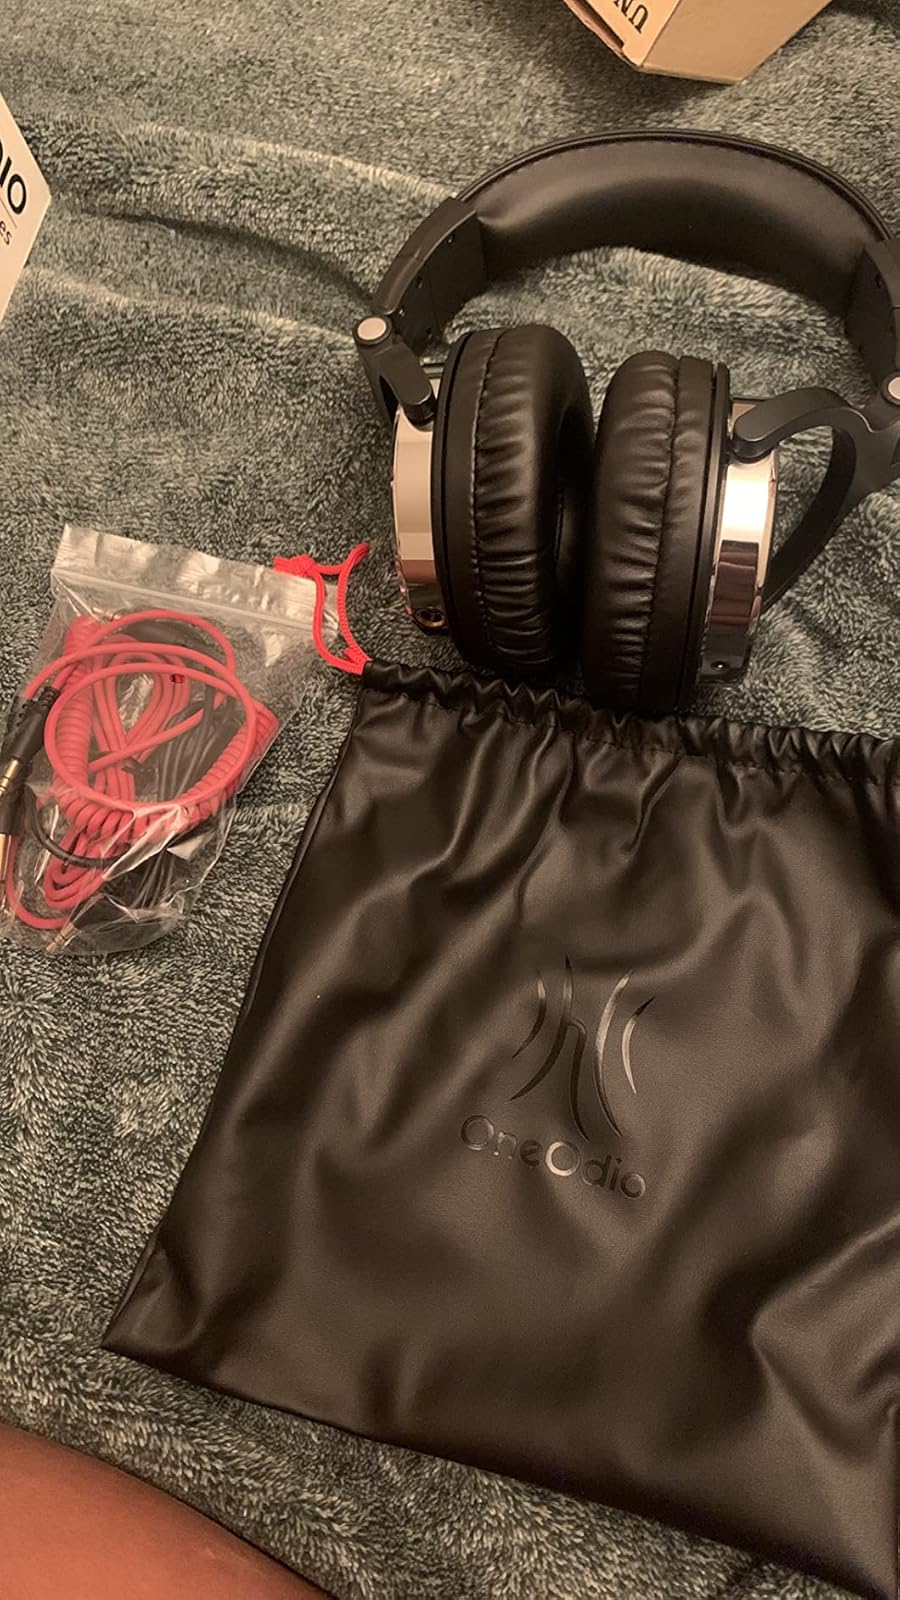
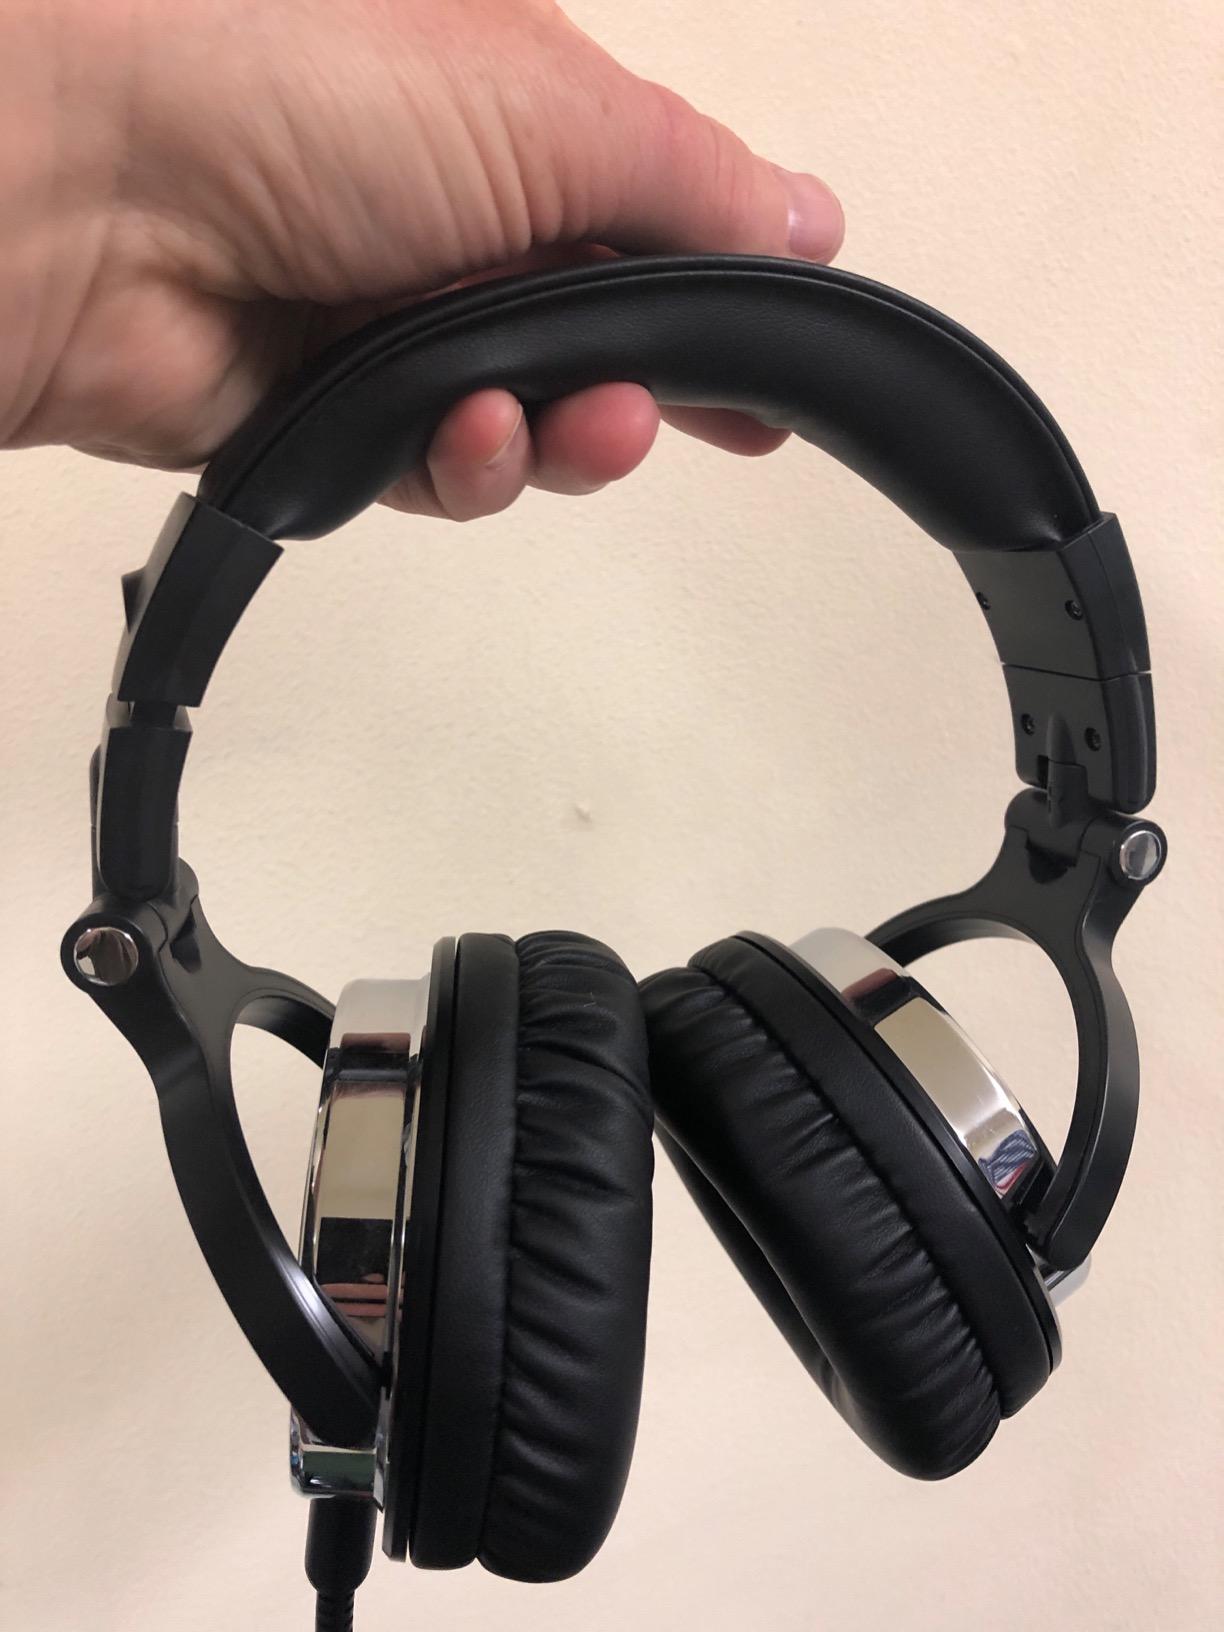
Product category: headphones
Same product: yes